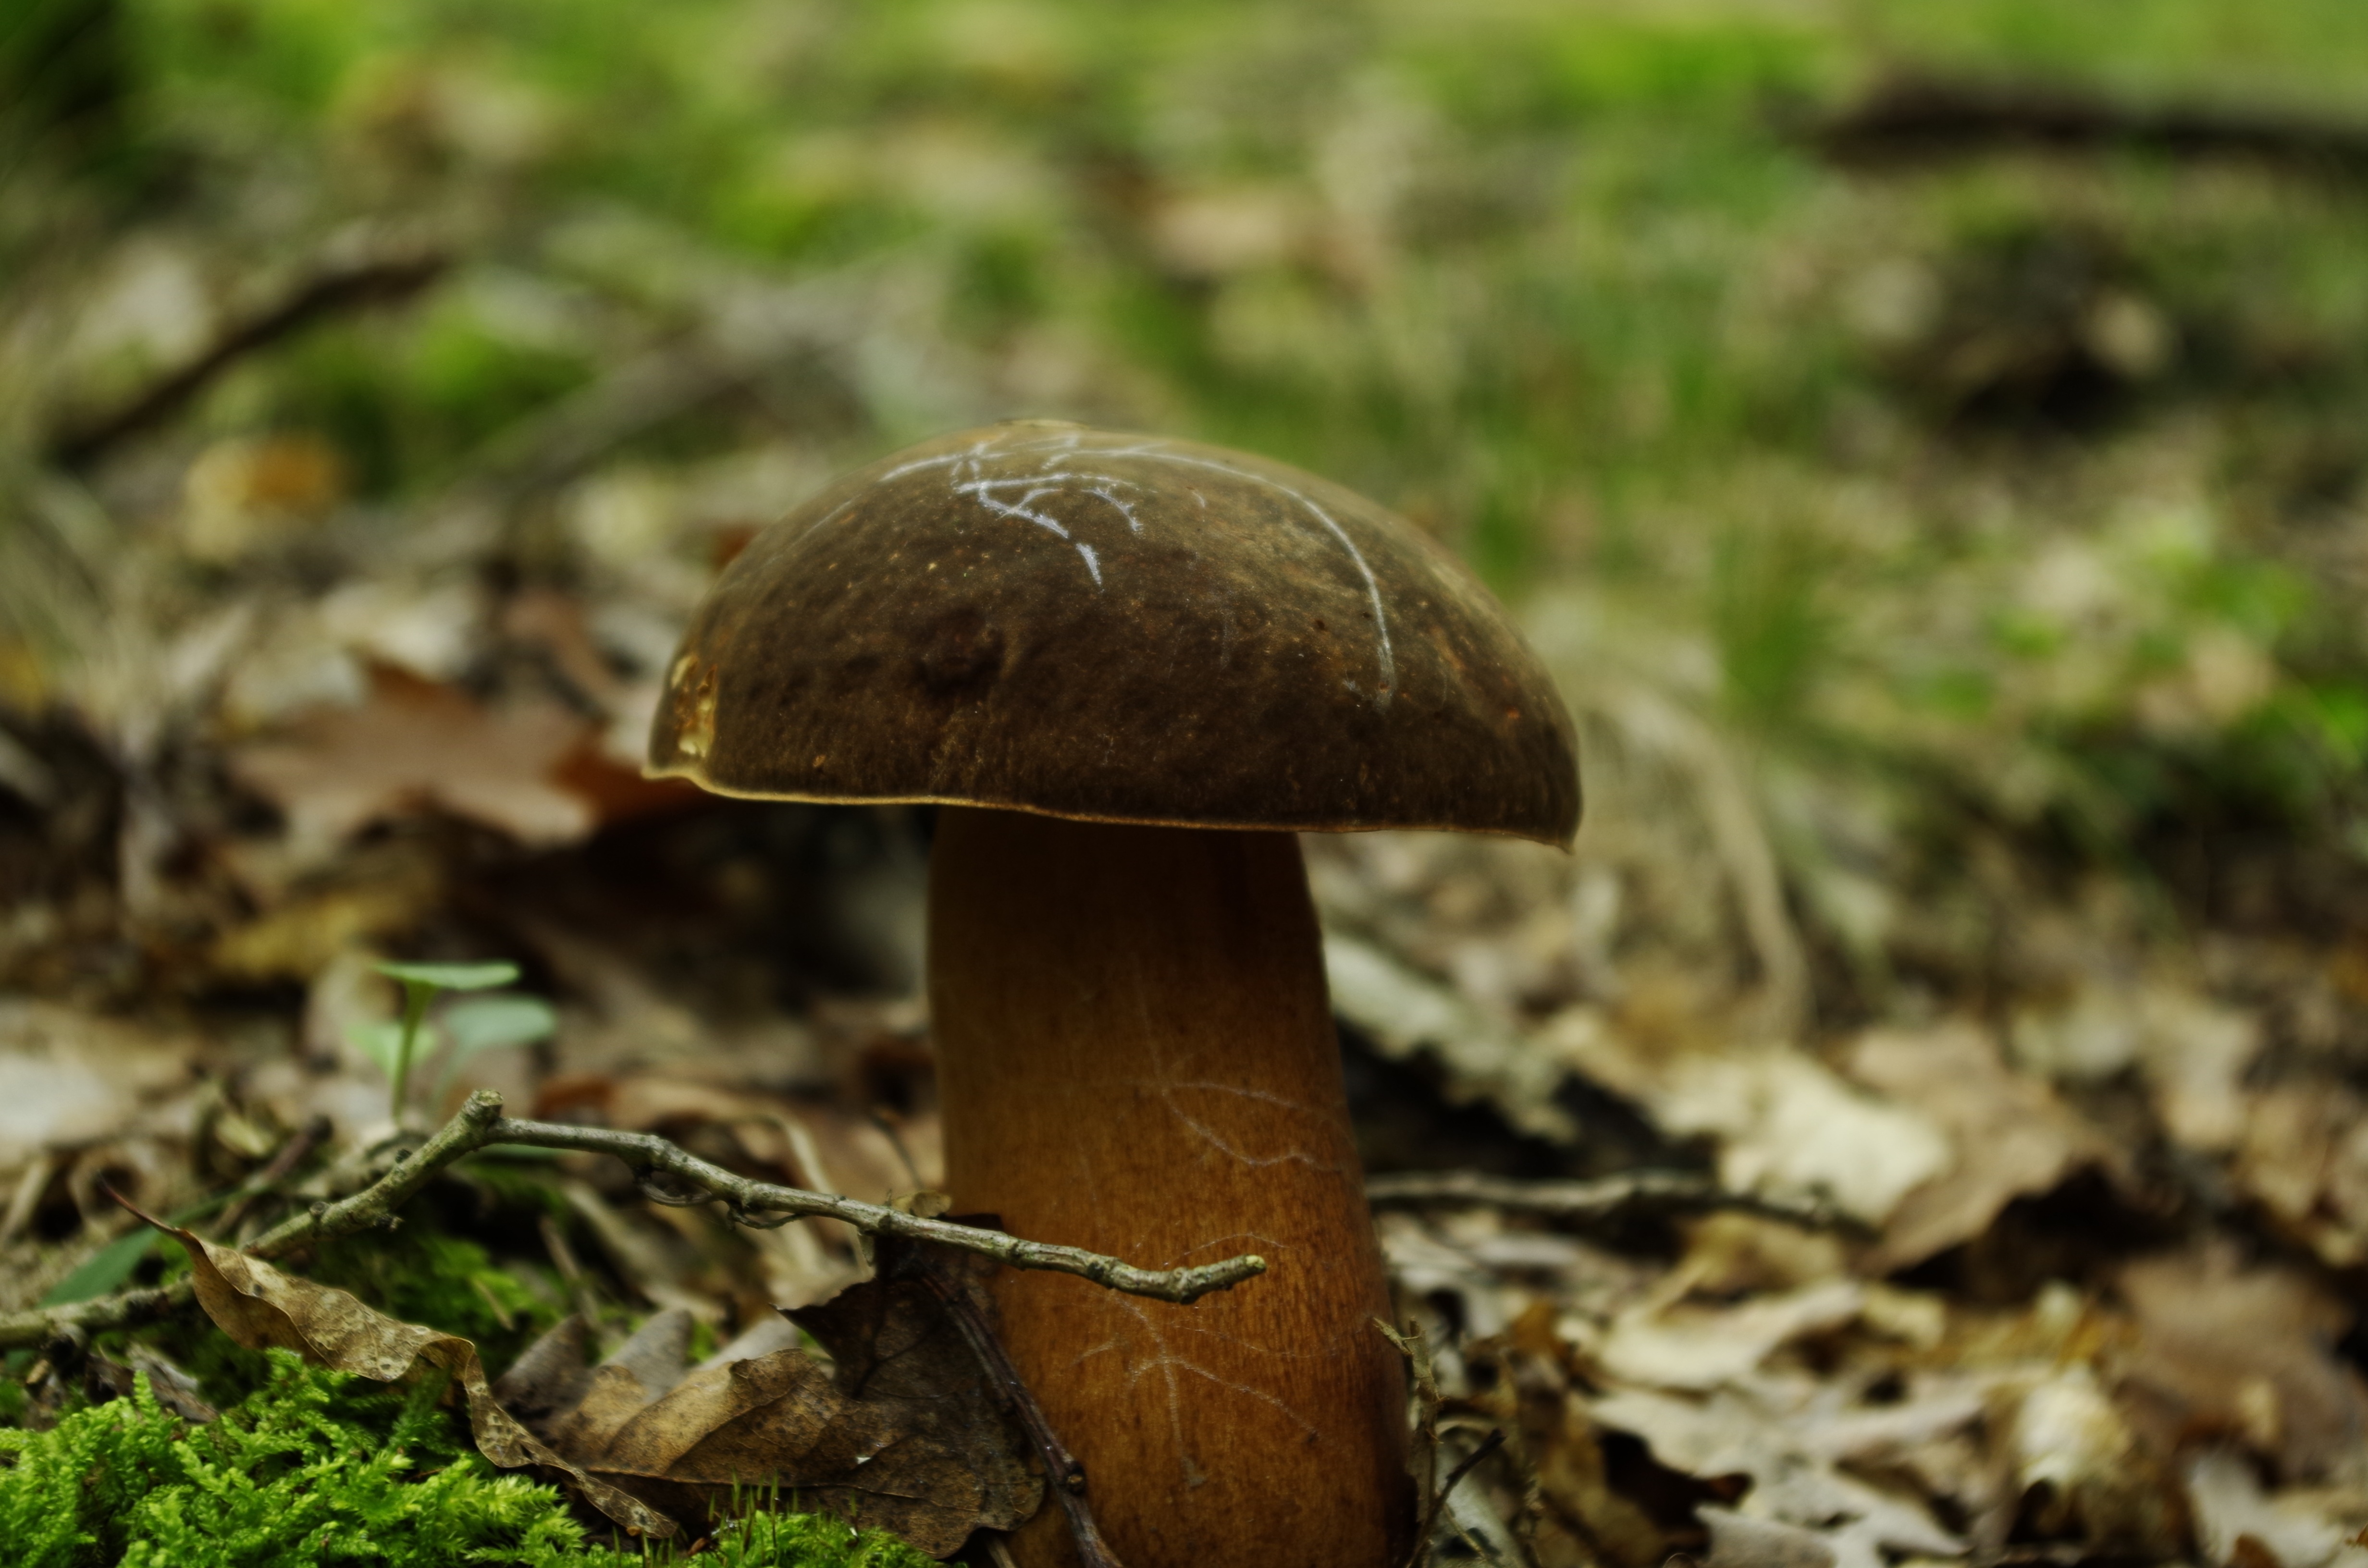
nature, forest, wildlife, autumn, soil, mushroom, fauna, fungus, woodland, habitat, bolete, agaricus, matsutake, porcini mushrooms, oyster mushroom, edible mushroom, medicinal mushroom, agaricomycetes, agaricaceae, penny bun